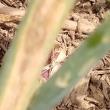
Crop: Onion
Condition: alternaria-d